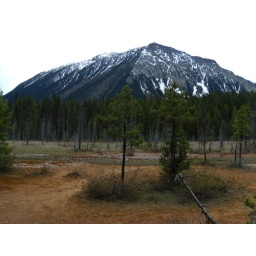
The Paint Pots trail in Kootenay. The orange coloring in the ground was used as dye by natives.